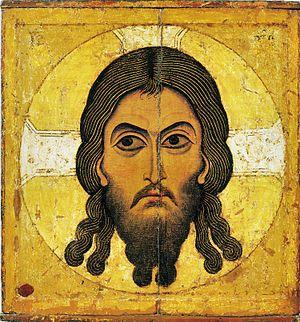
La Sainte-Face de Novgorod est une icône de l'école de Novgorod en Russie datant du XIIᵉ siècle et conservée à la Galerie Tretiakov à Moscou. C'est une icône qui est peinte des deux côtés. Sur l'endroit est représentée l'image de la figure de Jésus-Christ et sur l'envers la scène de l'adoration de la Sainte-Croix par les archanges Michel et Gabriel. Les dimensions de l'icône sont de 71 × 77 centimètres.
Novgorod est une ville historique du nord-ouest de la Russie européenne et la capitale administrative de l'oblast de Novgorod. Sa population s'élevait à 221 868 habitants en 2016.
Liste d'icônes russes anciennes créées en Russie avant et pendant la vie d'Alexandre Nevski.
La Sainte Face ou Sainte Face de Jésus correspond à des formules iconographiques relevant de reliques et de légendes différentes qui convergent vers l'idée du Logos incarné dont l'empreinte du visage du Christ serait la preuve. Selon la tradition chrétienne, ce visage aurait été miraculeusement imprimé sur tissu et ferait partie des icônes acheiropoiètes mais il a pu être également réalisé par des artistes selon une fidélité plus ou moins grande au modèle.
L'école de Novgorod est un courant artistique formé d'un ensemble de peintres russes, connus pour leurs icônes et leurs peintures murales. Ils sont actifs du XIIᵉ au XVIᵉ siècle à Novgorod. Pendant cette période, sous l'influence de Théophane le Grec, les peintres ont conservé les traditions byzantines et leur art est devenu la base de la peinture d'icônes en Russie.